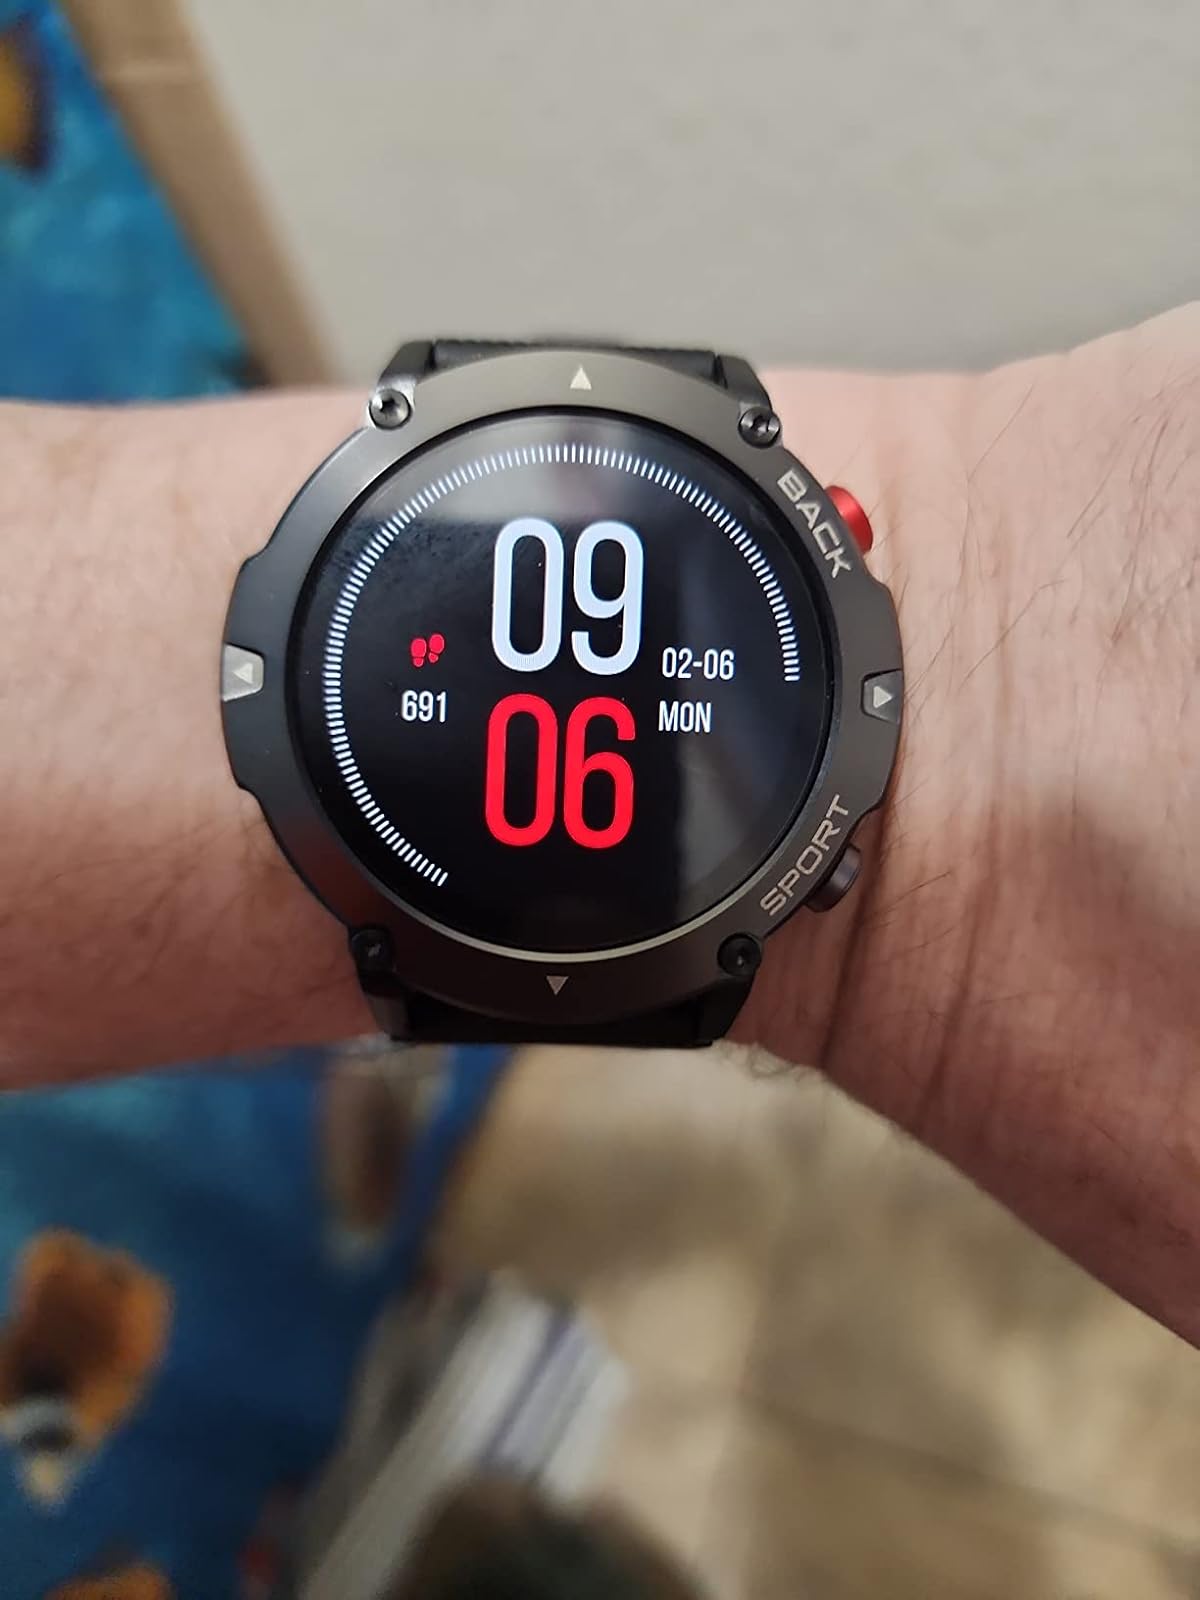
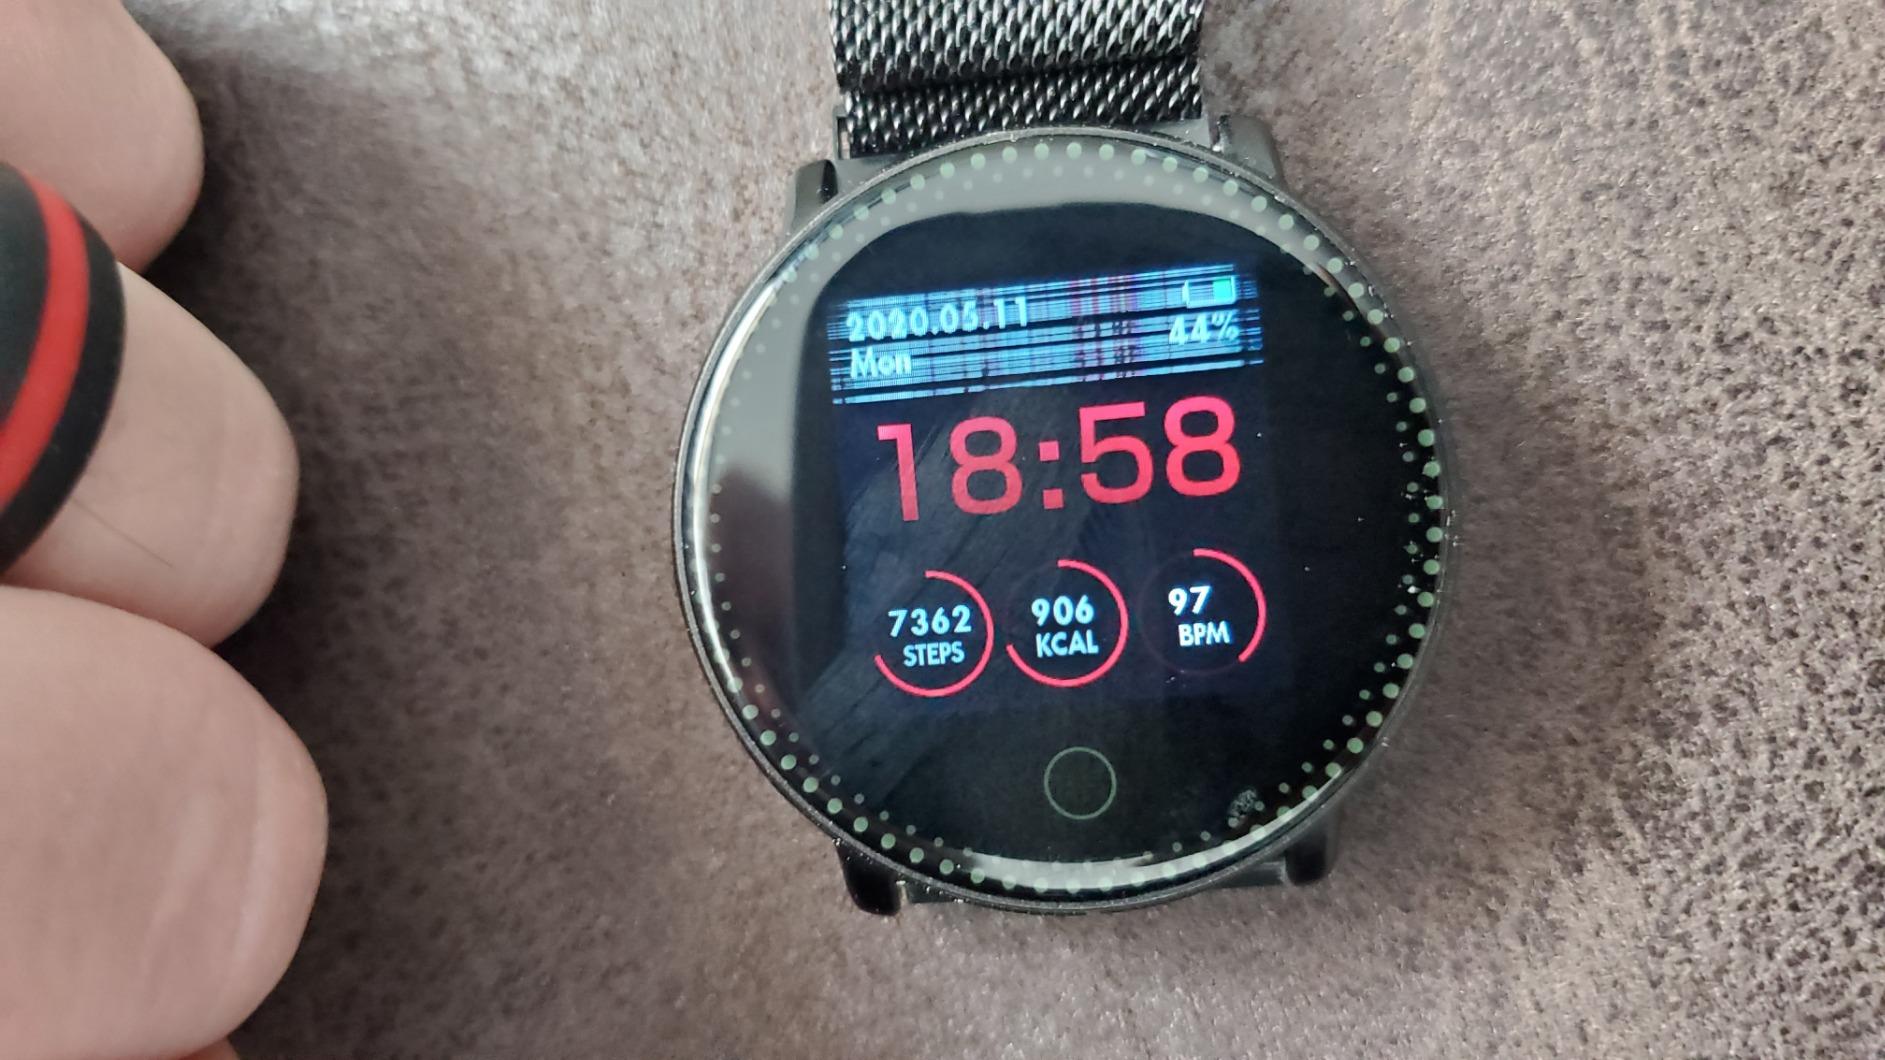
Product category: smartwatch
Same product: no